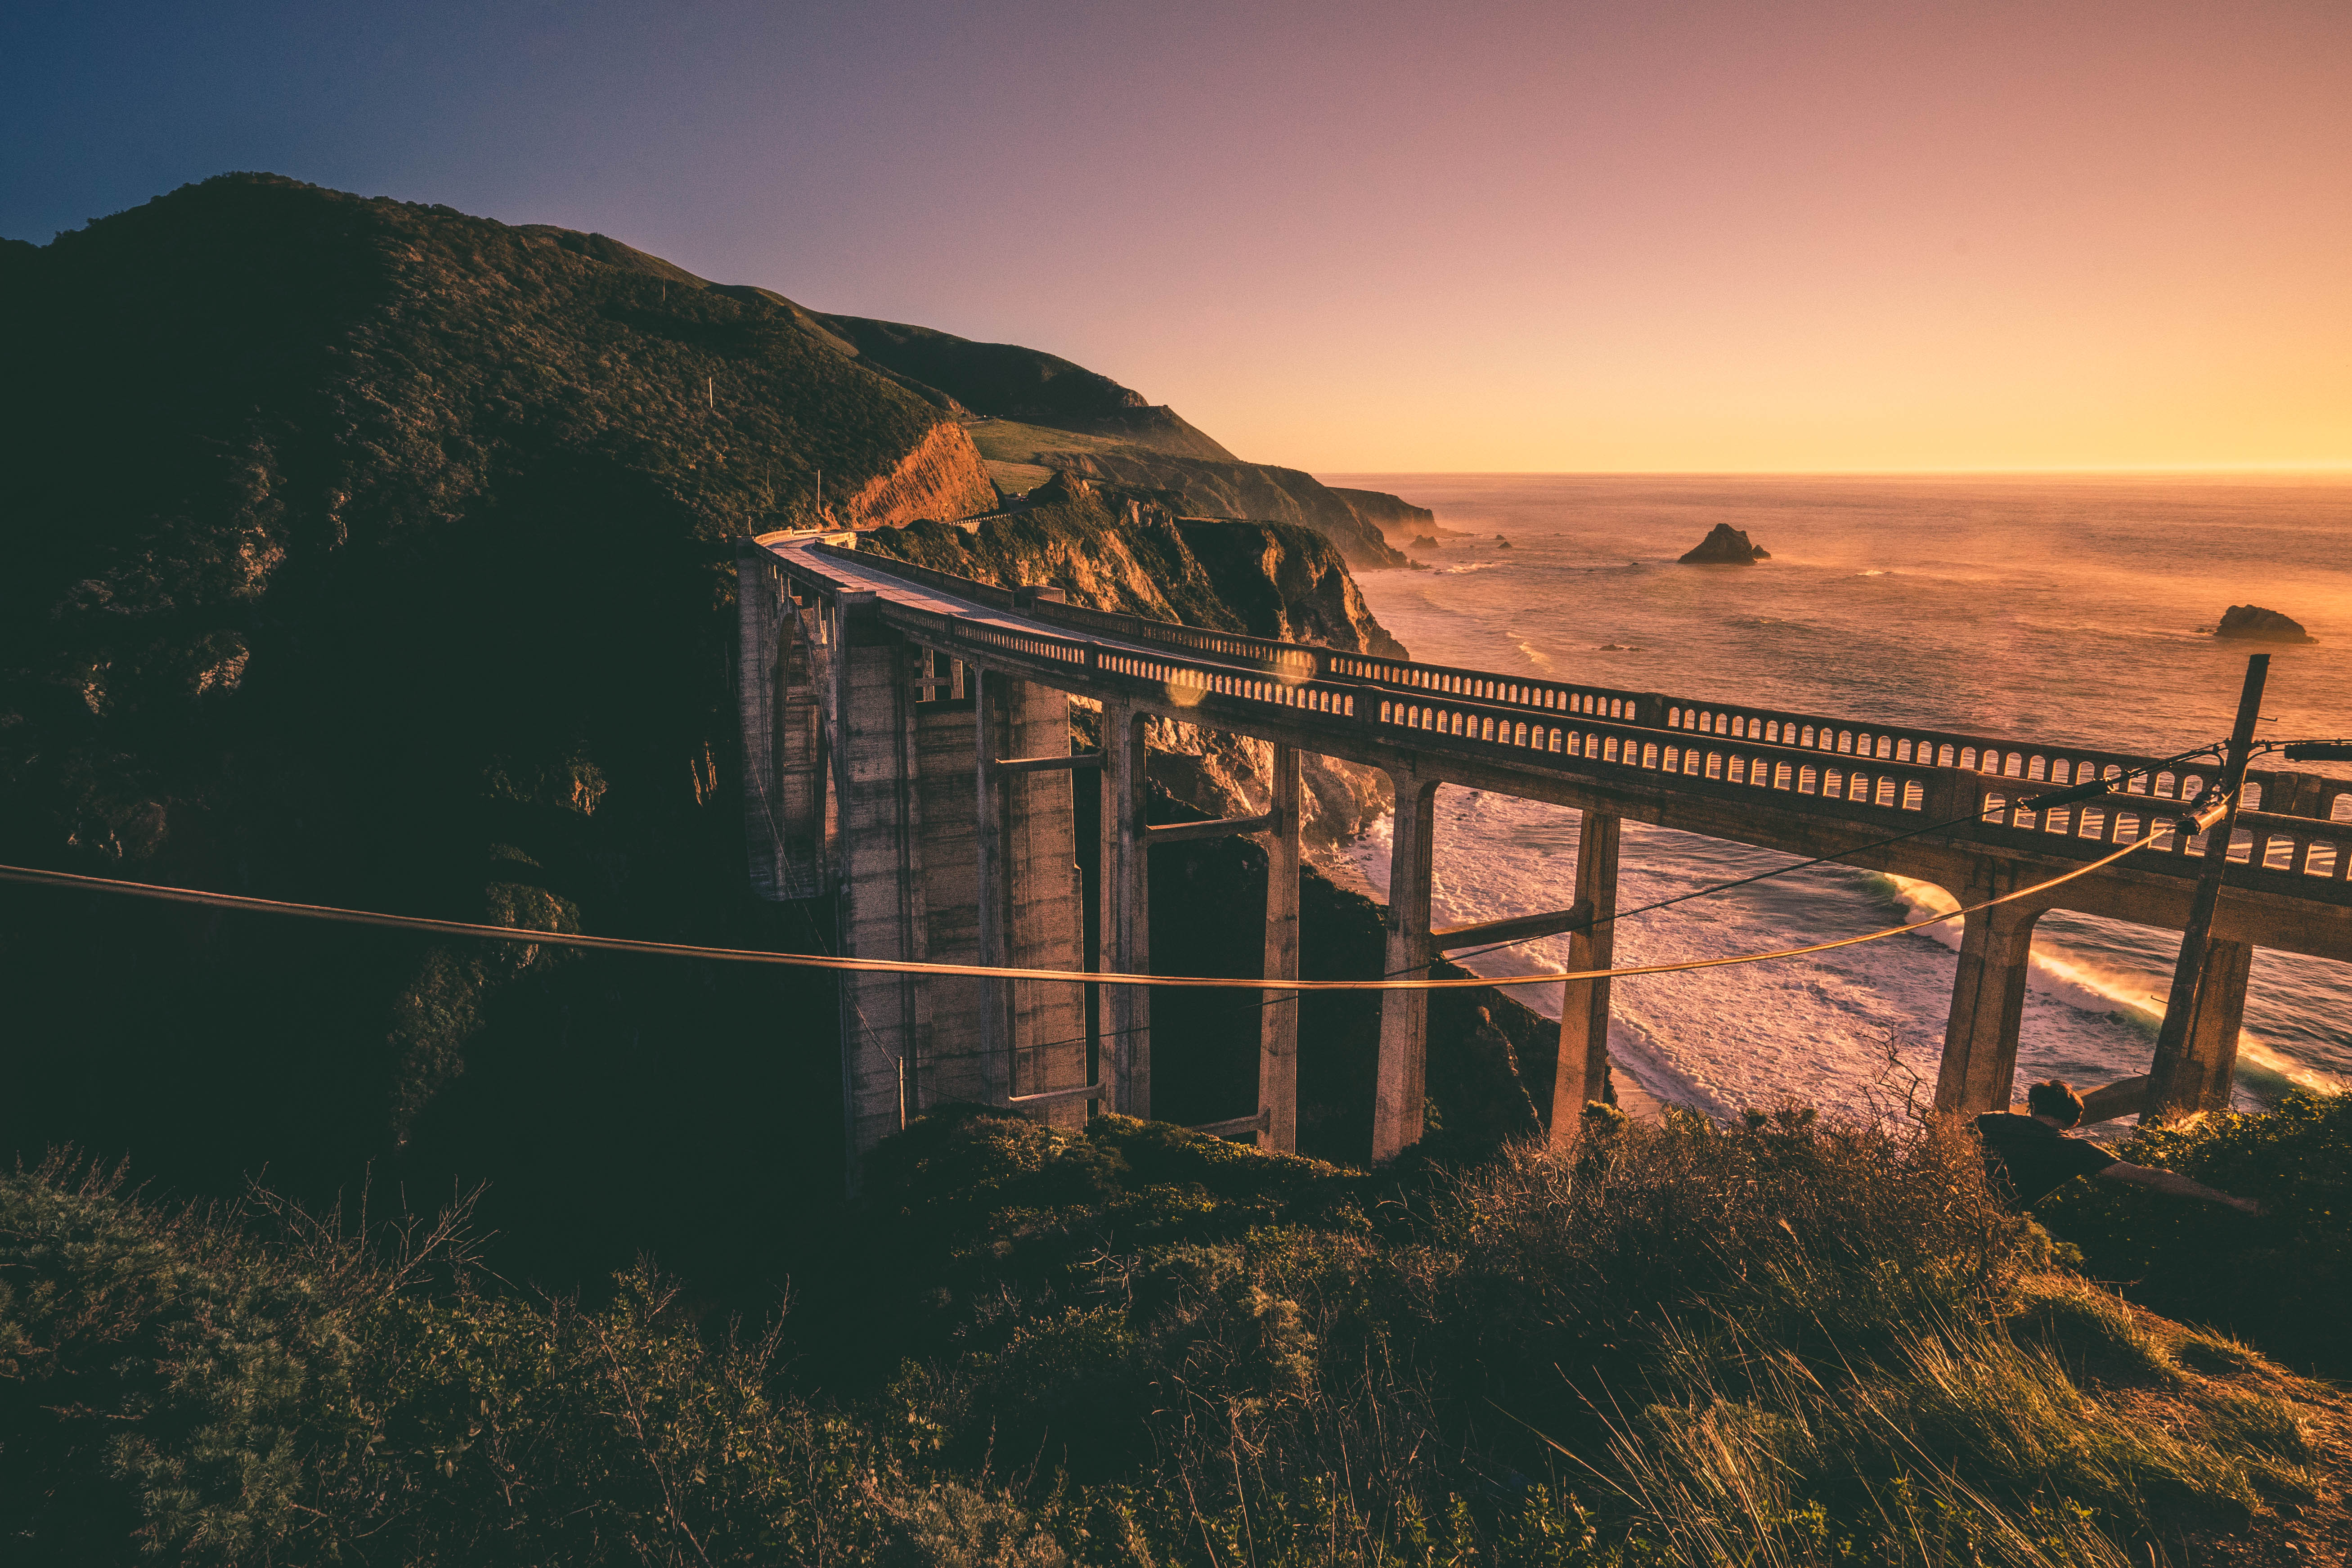
beach, sea, coast, grass, ocean, horizon, mountain, sunrise, sunset, road, bridge, night, morning, dawn, dusk, evening, reflection, bay